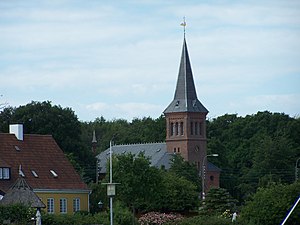
Egebæksvang
Egebæksvang kirke omgivet af skoven
Egebæksvang skov ligger ved Espergærde i Nordøstsjælland.